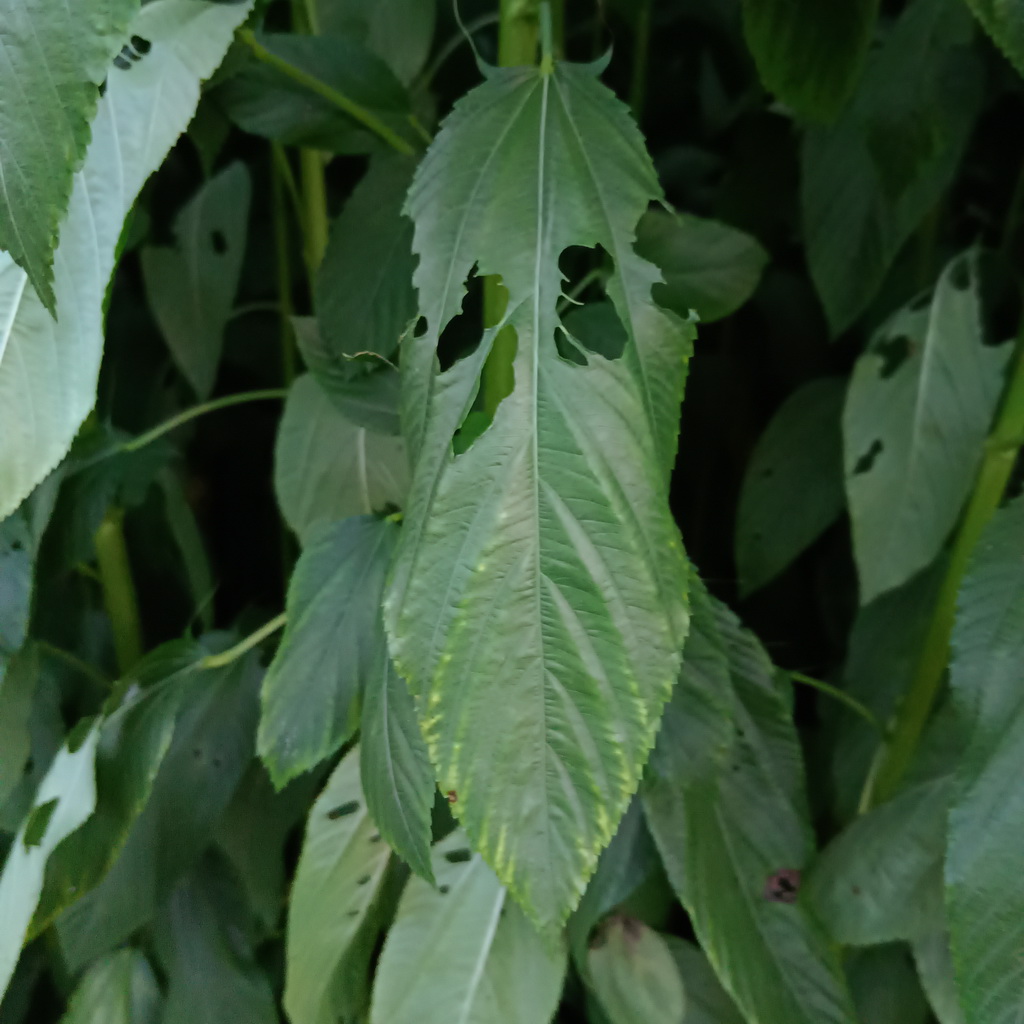
Label: Holed